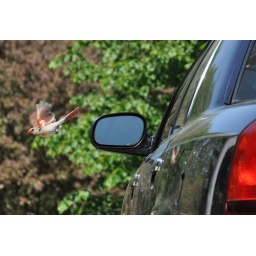
This pair of cardinals dislikes their reflections in the window and mirror